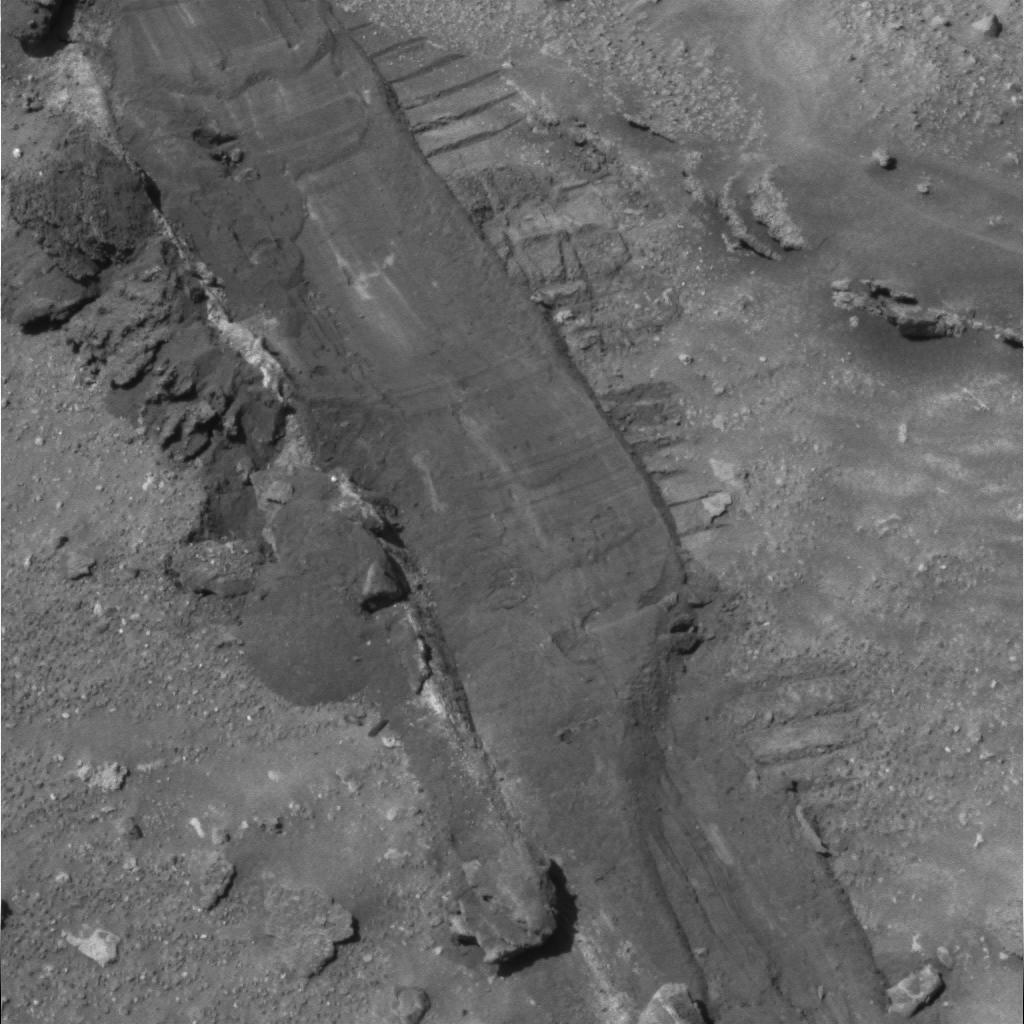
Surface features visible: Rover Tracks, Soil Trench, Clasts, Soil, Spherules, Nearby Surface